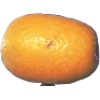
Label: Kumquats 1